St. Mark's Episcopal Church (Pinewood, South Carolina)

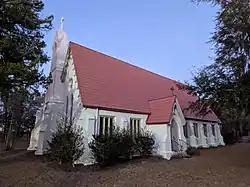

St. Mark's Episcopal Church is an historic Episcopal church located in the High Hills of Santee west of Pinewood, South Carolina. On January 20, 1978, it was added to the National Register of Historic Places as St. Mark's Church.